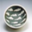
Label: bowl